Izod impact strength test

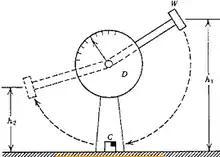
Scheme for the determination of Izod impact strength test results.

Impact, by definition, is a large force applied for a very short time, resulting in a sudden transfer of momentum and energy, and its effect is different when the same amount of energy is transferred more gradually. Everyday engineering structures are subjected to it and may develop cracks that, over time, propagate to a point where catastrophic failure would result.